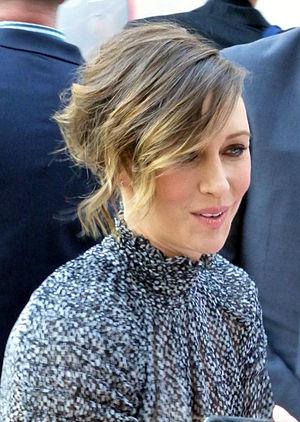
Le Juge est un film dramatique américain de David Dobkin sorti en 2014.
Vera Farmiga, née Vera Ann Farmiga, est une actrice, productrice et directrice artistique américaine née le 6 août 1973 à Clifton, dans le New Jersey, aux États-Unis.